Grey reef shark

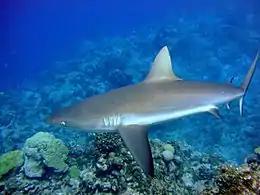
Photo of long-finned shark, swimming

Along with the blacktip reef shark ("C. melanopterus") and the whitetip reef shark ("Triaenodon obesus"), the grey reef shark is one of the three most common sharks inhabiting Indo-Pacific reefs. They actively expel most other shark species from favored habitats, even species larger in size. In areas where this species co-exists with the blacktip reef shark, the latter species occupies the shallow flats, while the former stays in deeper water. Areas with a high abundance of grey reef sharks tend to contain few sandbar sharks ("C. plumbeus"), and "vice versa"; this may be due to their similar diets causing competitive exclusion. The consumptive influence of grey reef sharks on reef fish communities is likely to vary depending on whether sharks forage within the reef environment, or on pelagic resources (like they have been observed to do at Palmyra Atoll).